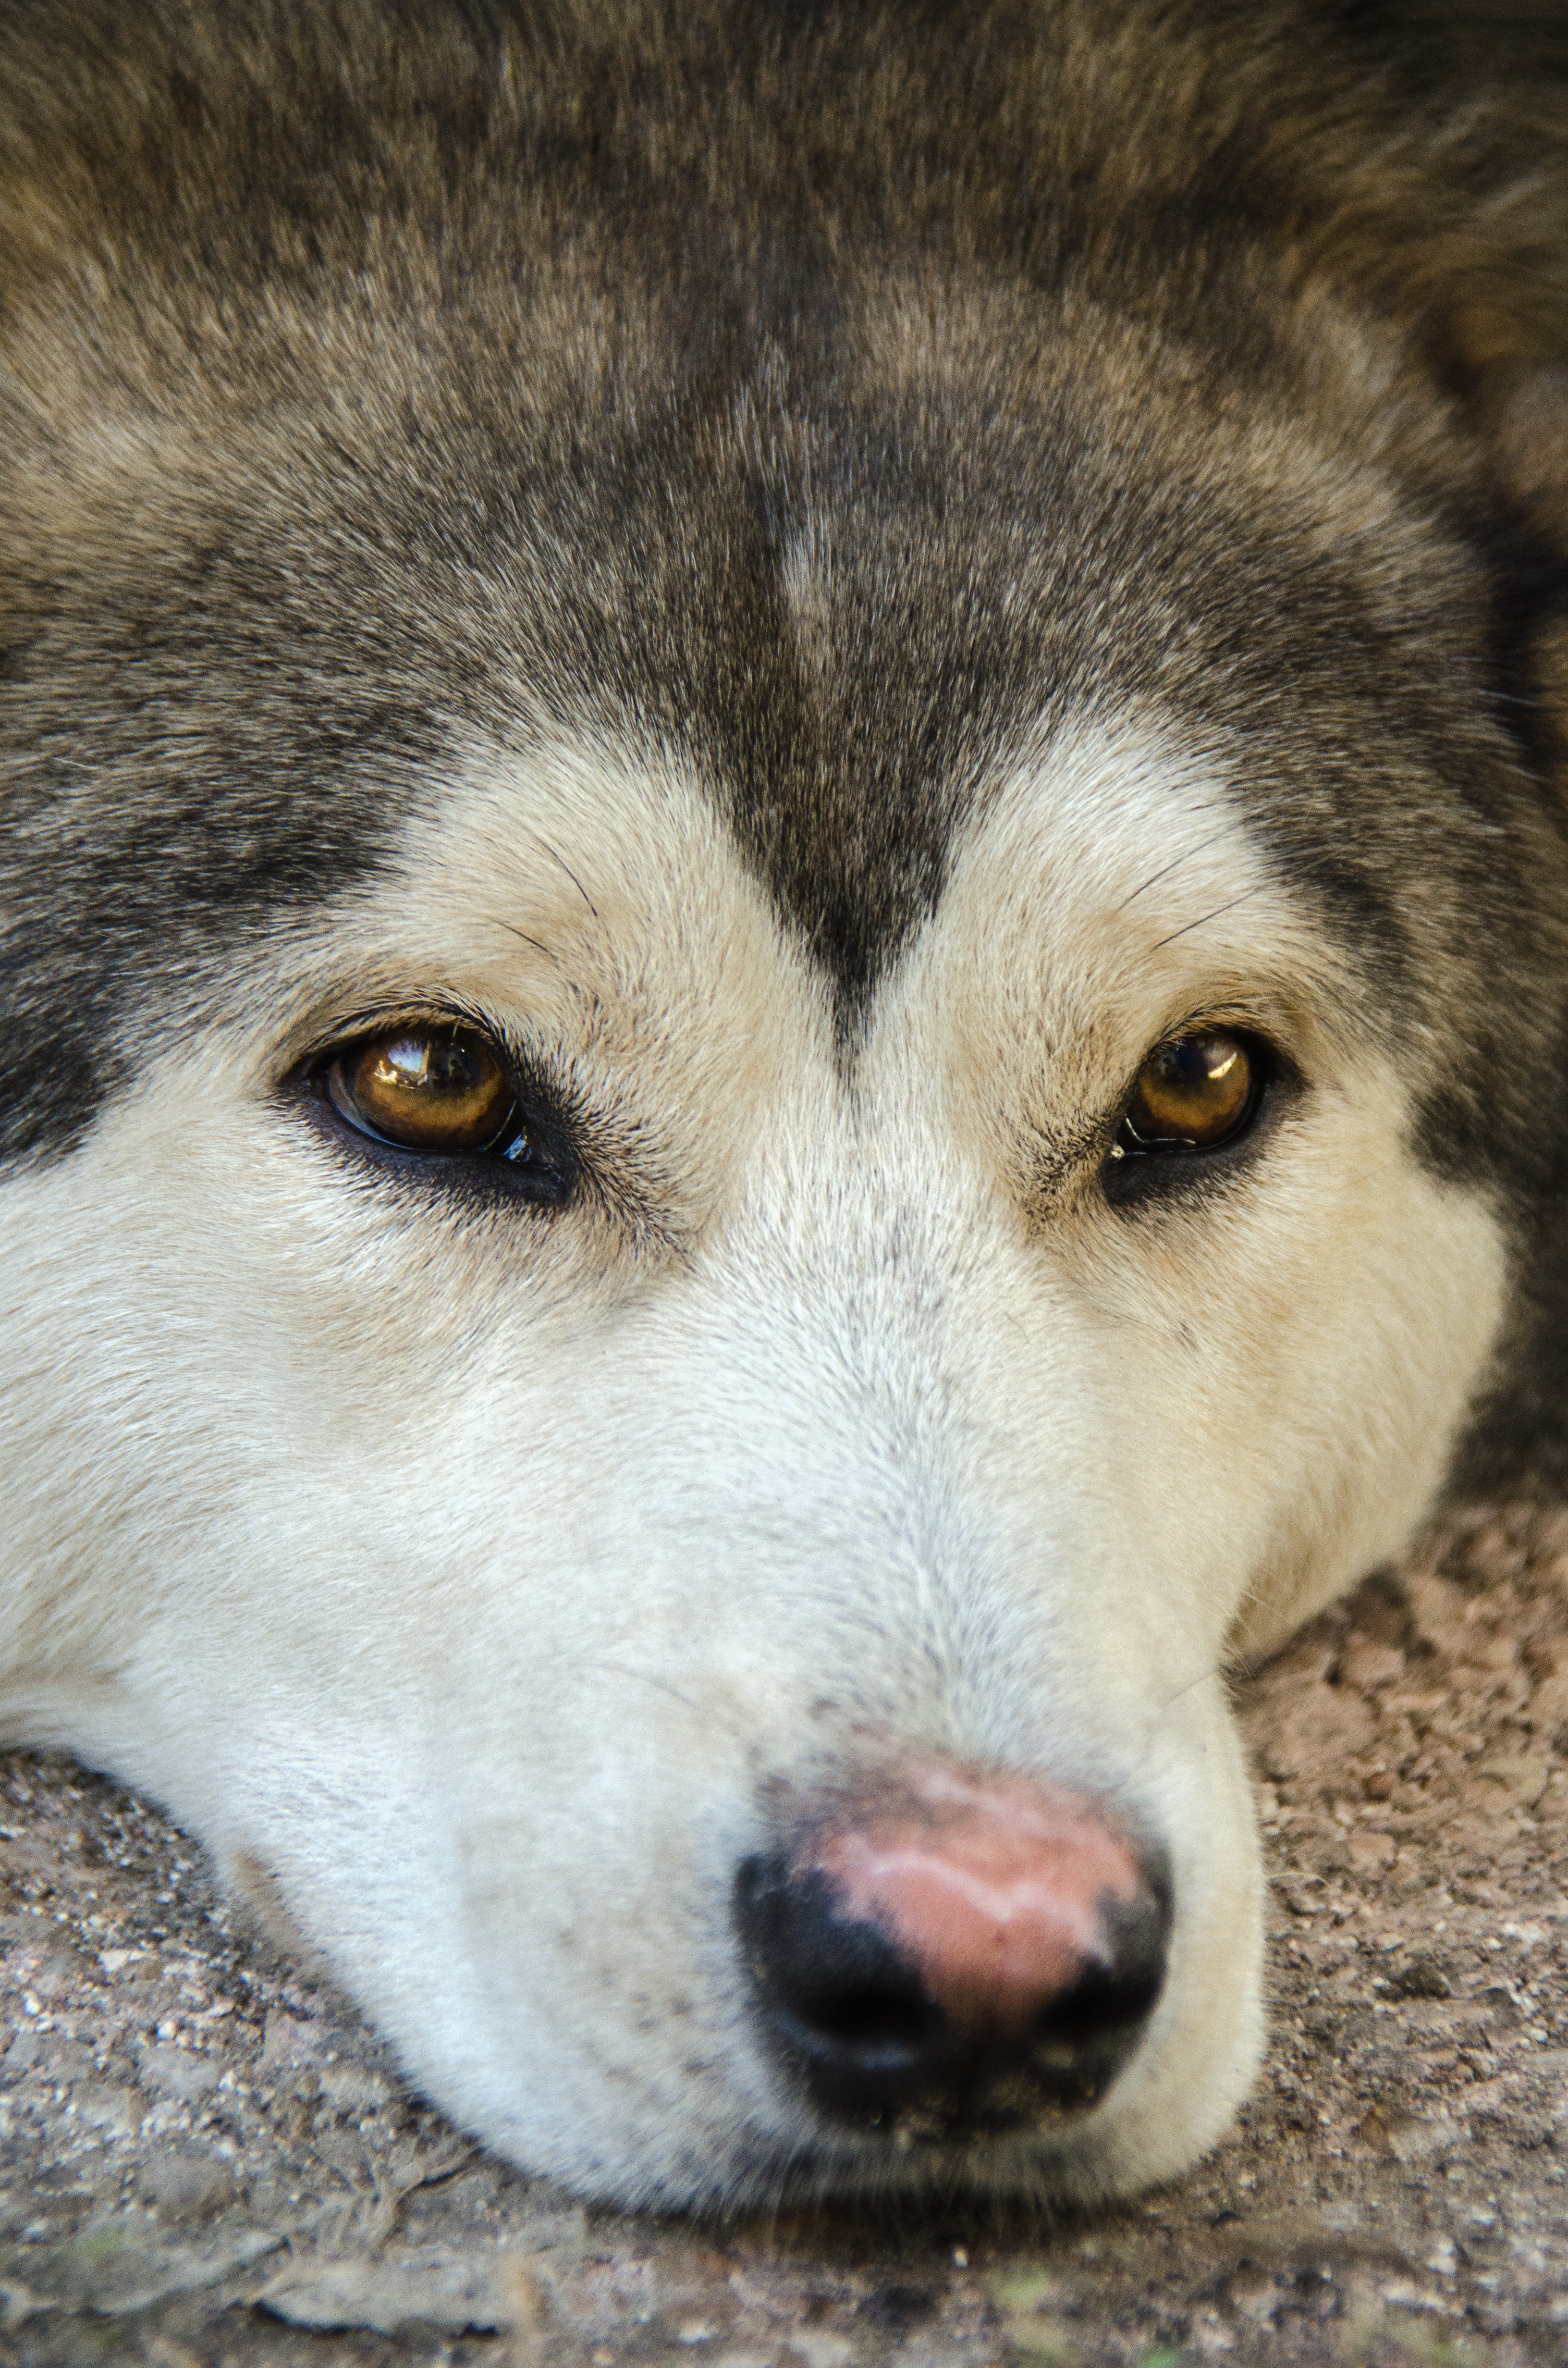
dog, animal, mammal, wolf, husky, vertebrate, siberian, dog breed, sled dog, siberian husky, alaskan malamute, shikoku, dog like mammal, saarloos wolfdog, wolfdog, czechoslovakian wolfdog, carnivoran, dog breed group, greenland dog, east siberian laika, west siberian laika, j mthund, dog crossbreeds, tamaskan dog, northern inuit dog, native american indian dog, miniature siberian husky, alaskan klee kai